Monocular

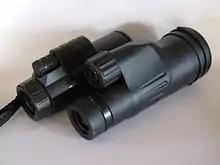
Asika 8×42 and Visionary 12×50 showing top-wheel focusing

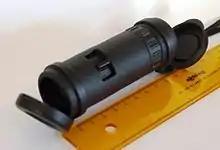
Opticron Trailfinder 8×25 showing focusing lever

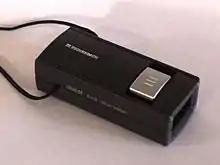
Eschenbach 6×16 showing sliding focus button

The most common type is the focusing ring around the body. This retains the compactness of the unit, but requires two hands to operate and does not give particularly fast focusing. In some units, the ring can be stiff to operate.